Peter Gibson (glazier)

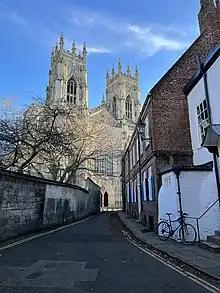
Gibson lived in the shadow of his York Minster workplace for over seventy years

Gibson lived almost his entire life at 1 Precentor's Court. His only sibling, older sister Ellen, also lived there up until her death. "Having been brought up with someone like my sister, one gets very attached to them. Probably more so than if they had left home and married."